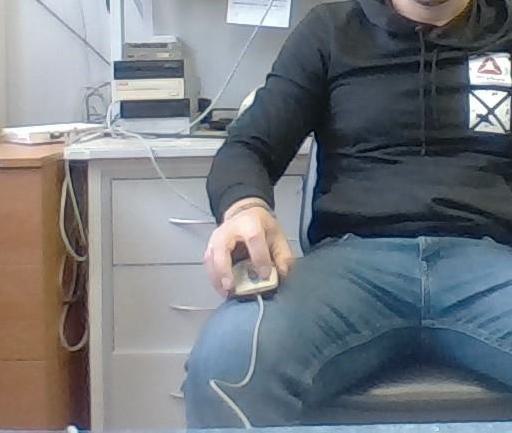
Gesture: no_gesture